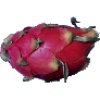
Label: red_pitahaya